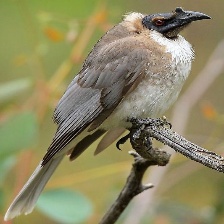
Species: NOISY FRIARBIRD
Scientific name: PHILEMON CORNICULATUS